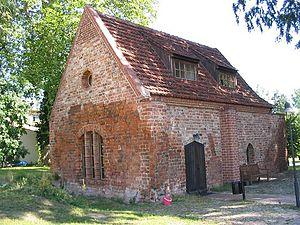
L’abbaye de Lehnin, établie dans la commune de Kloster Lehnin, au sud-ouest de Potsdam est une ancienne abbaye cistercienne. Fondée en 1180 puis sécularisée dans le cadre de la Réforme en 1542, elle héberge depuis 1911 la Fondation Louise-Henriette. L'abbaye se trouve au milieu du plateau de Zauche, au milieu des ruisseaux et forêts, à 700 m du lac de Klostersee.